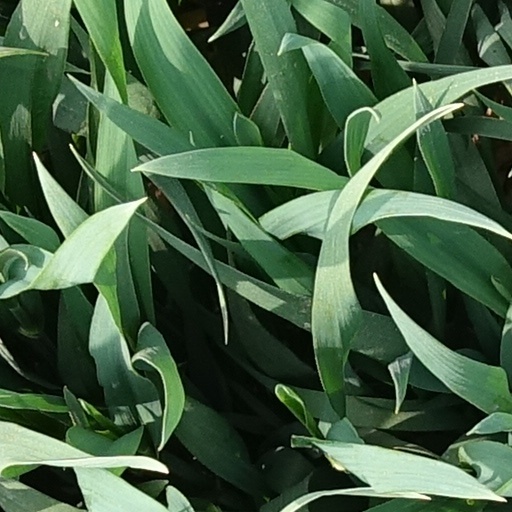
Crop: wheat